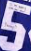
Number: 5